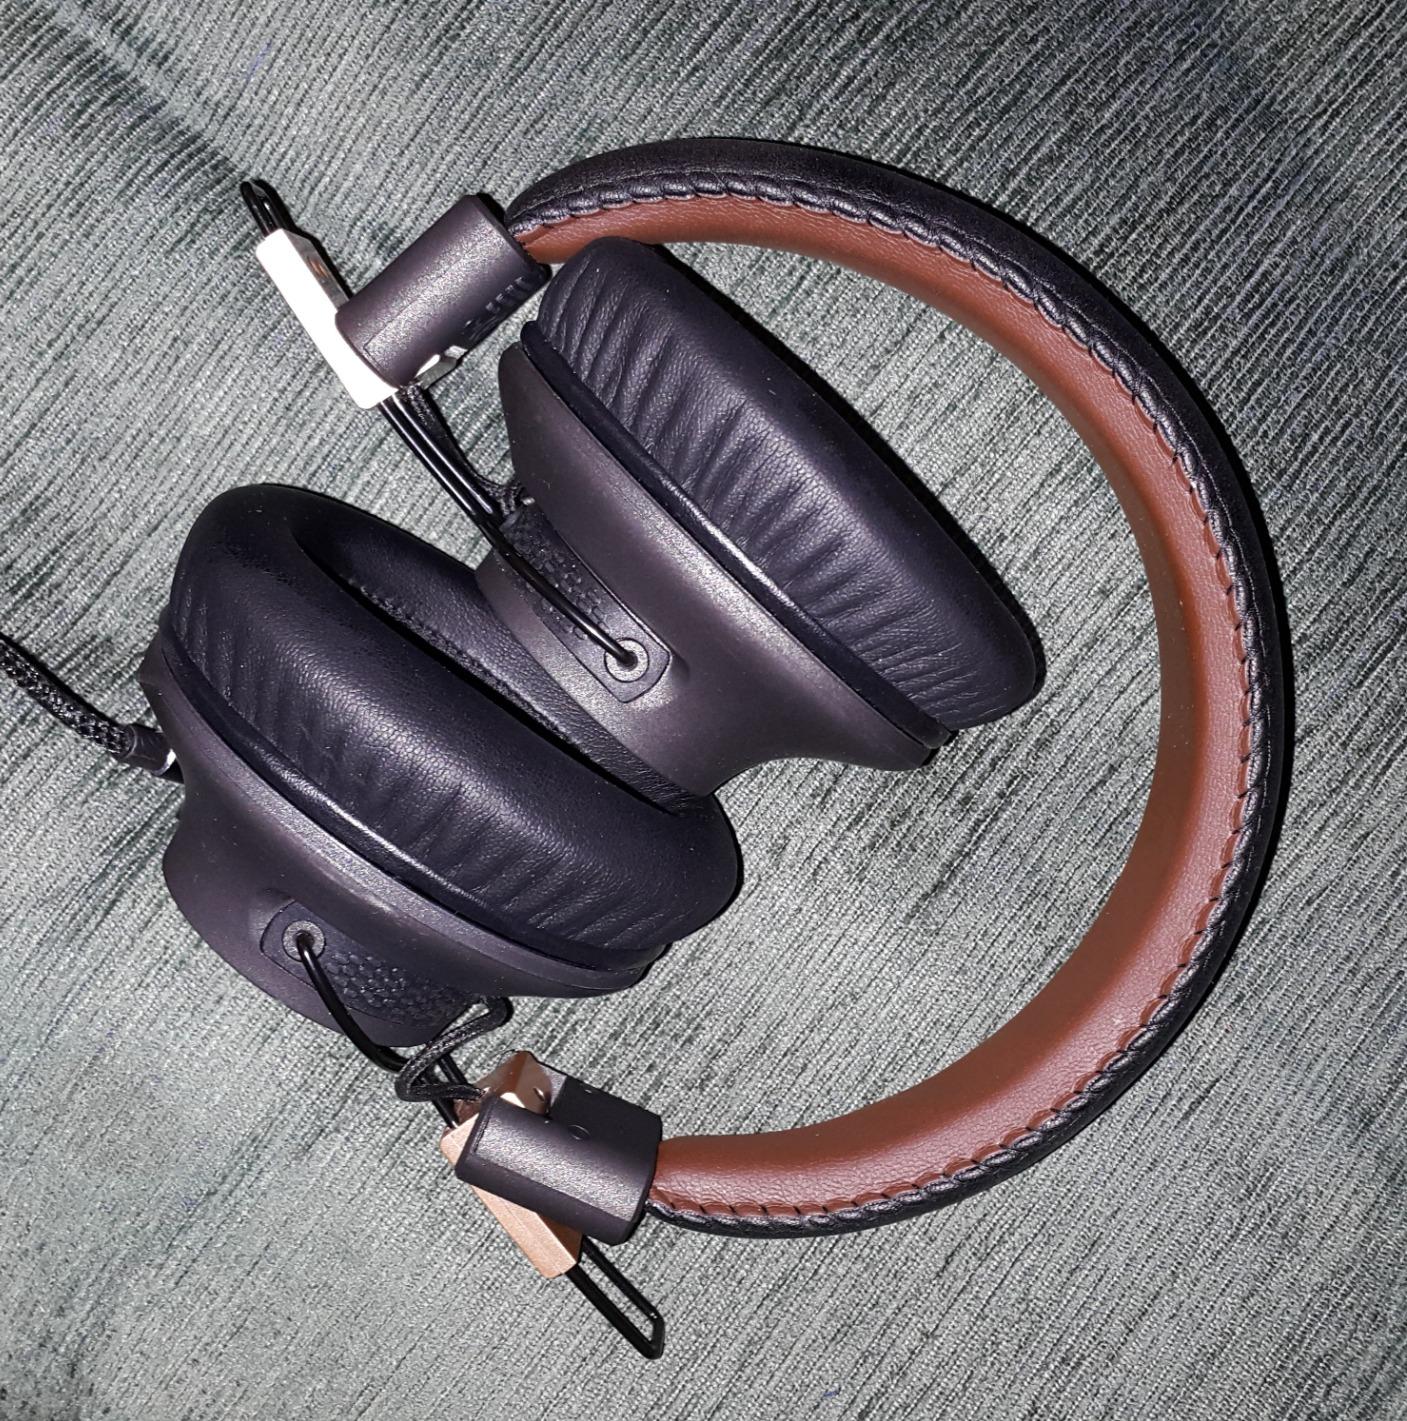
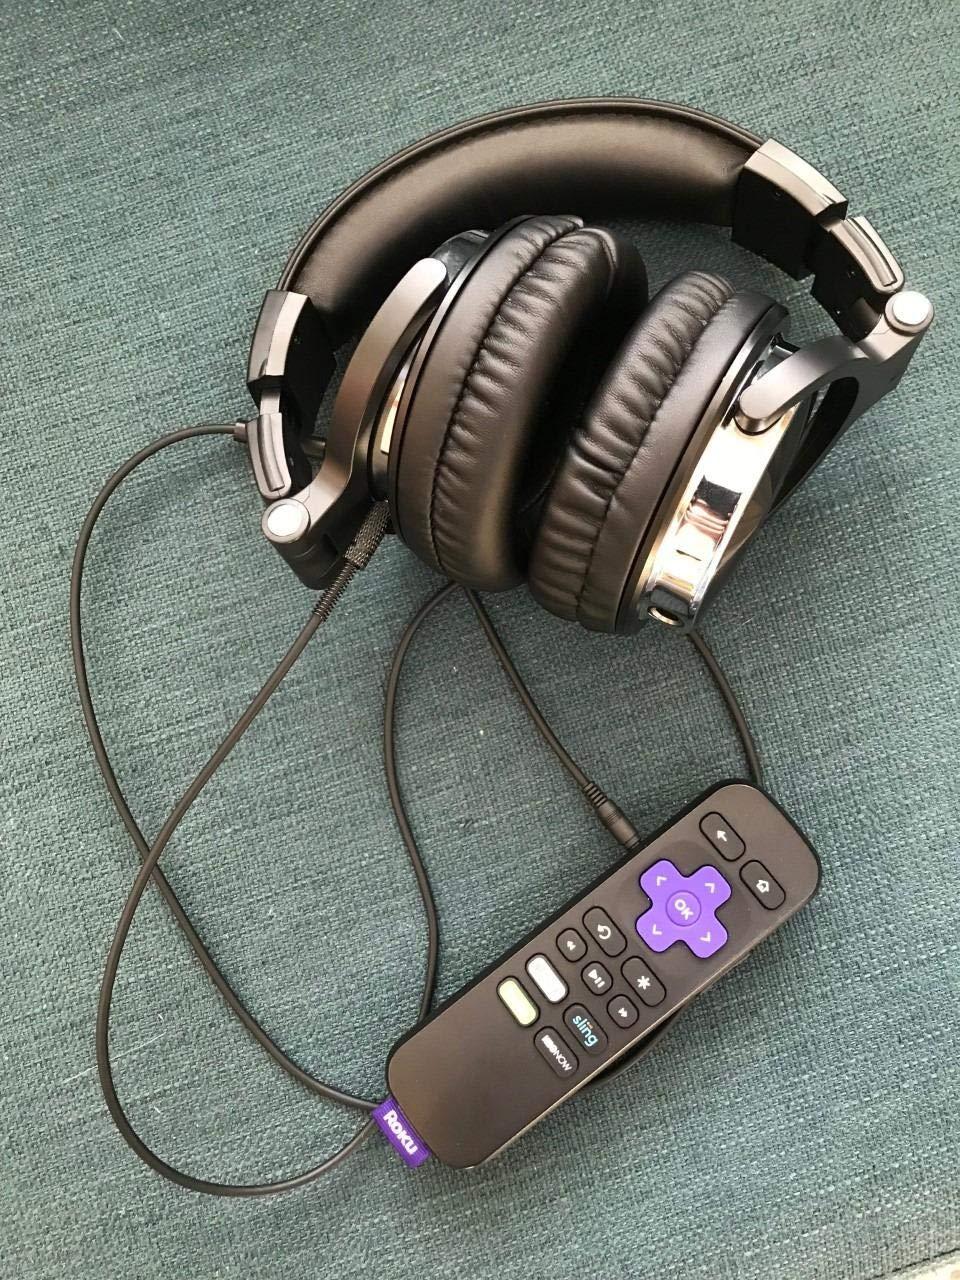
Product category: headphones
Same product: no